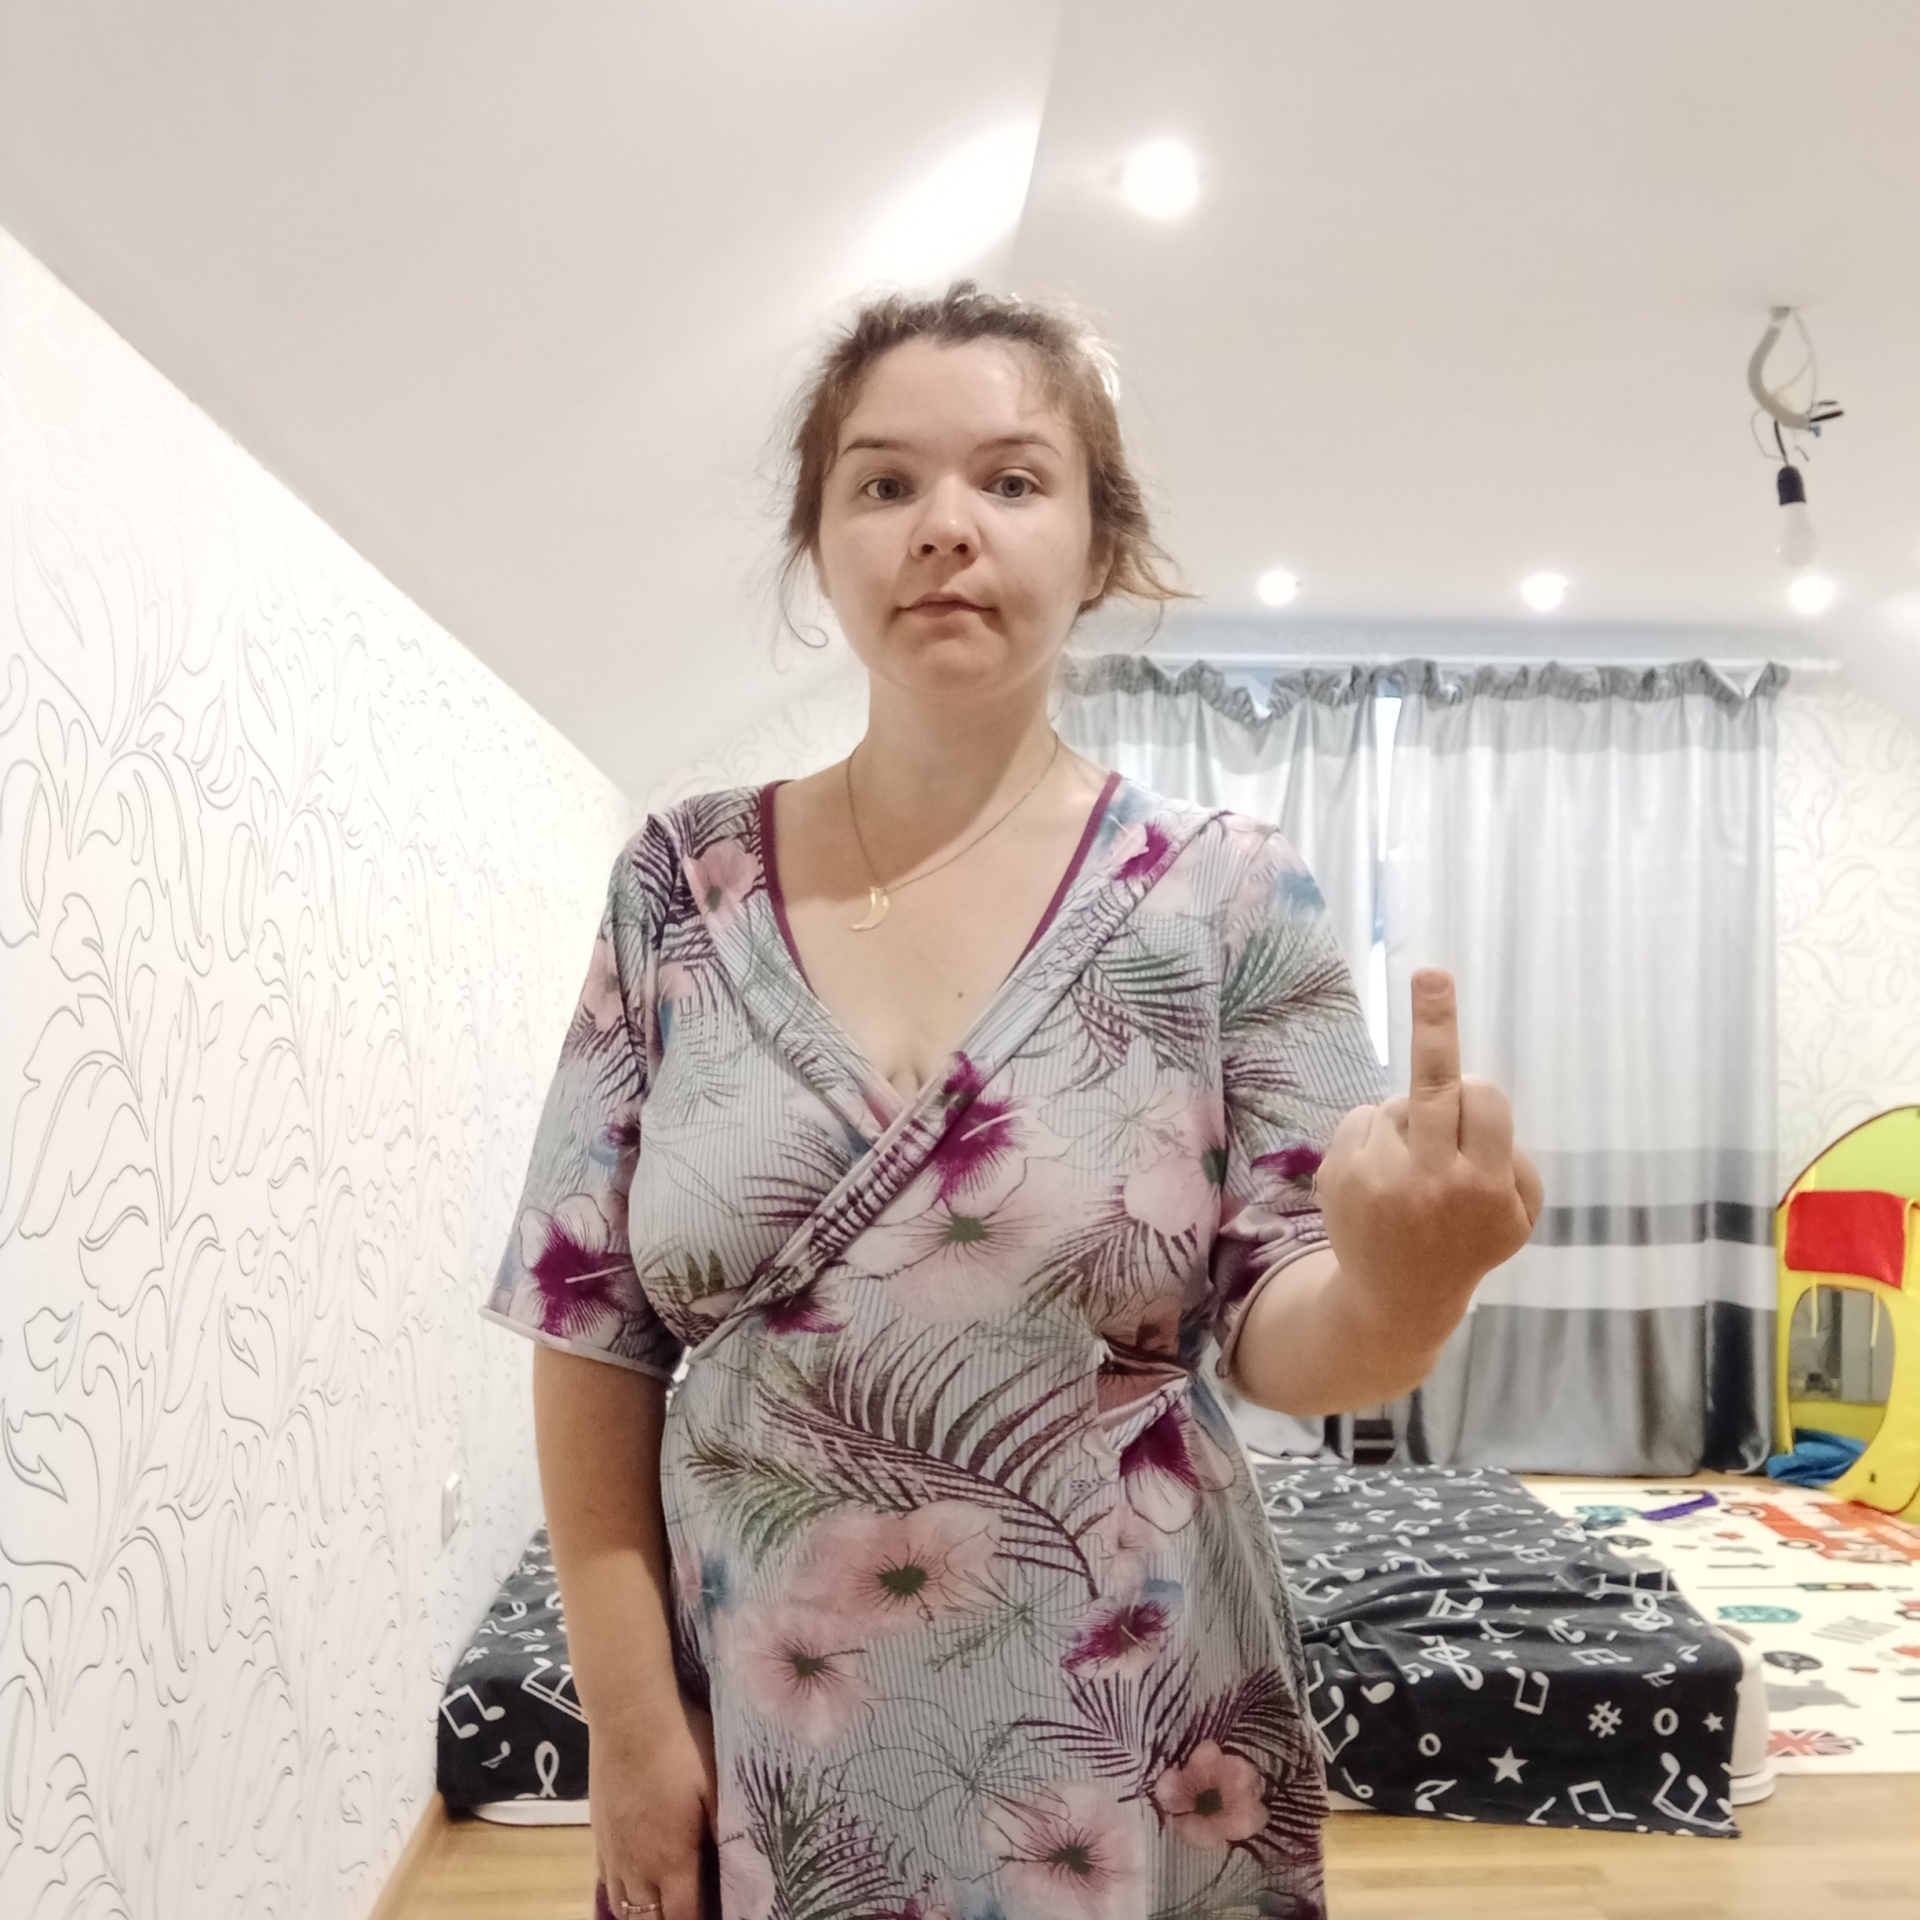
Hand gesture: middle_finger